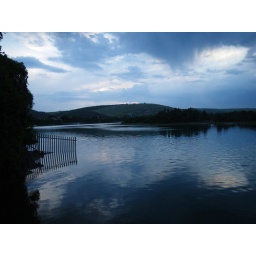
Reflections of clouds in the water